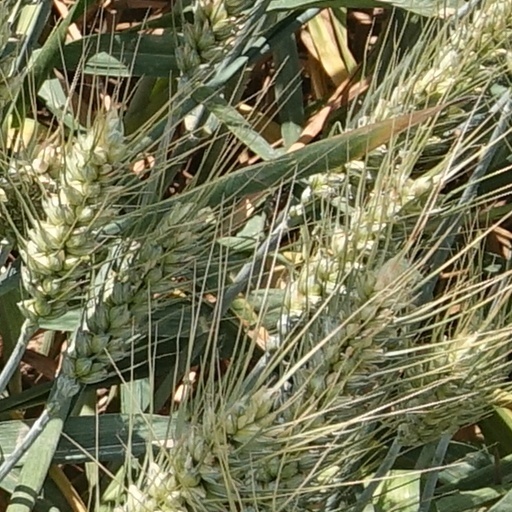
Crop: wheat